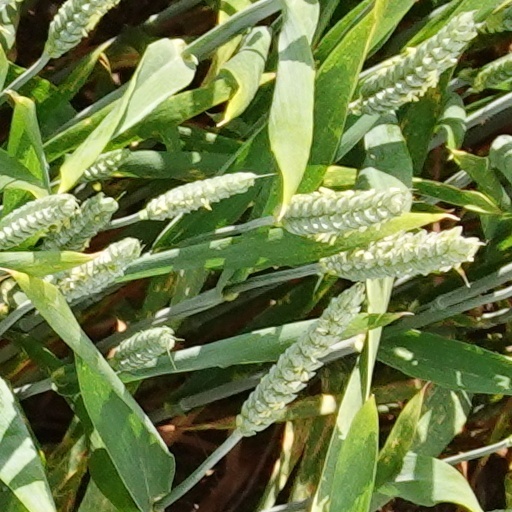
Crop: wheat